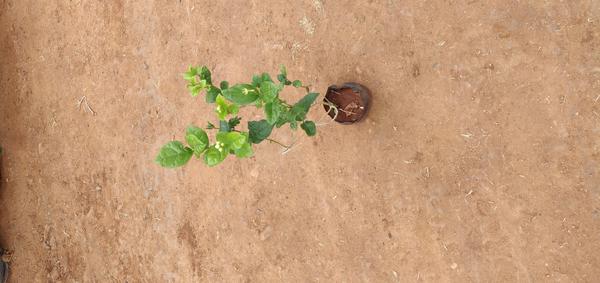
Plant: Jasmine